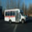
Label: bus